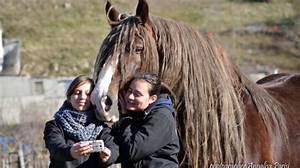
horse